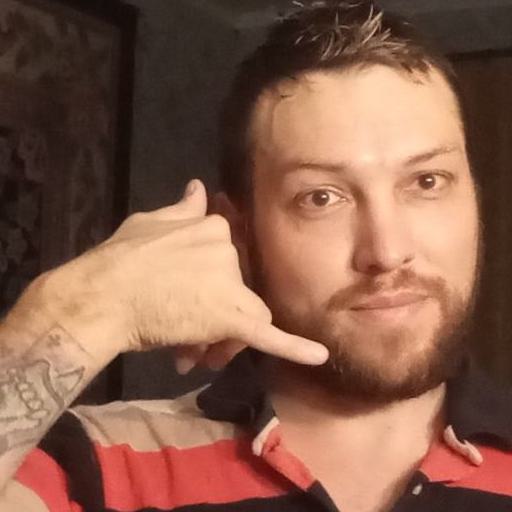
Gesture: call